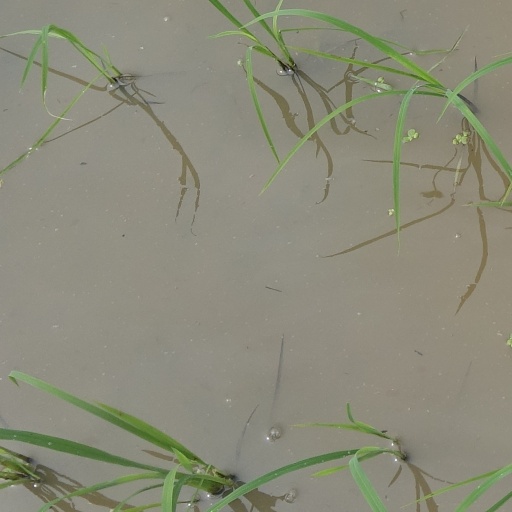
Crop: rice